New York State Route 52

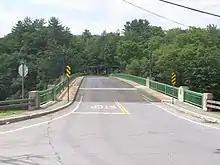
The Narrowsburg–Darbytown Bridge, the western terminus of NY 52

The two routes soon bend eastward to a junction where NY 52 turns northward on a county-maintained roadway. Now co-designated as CR 111, NY 52 bends northeast through Tusten, remaining a two-lane rural roadway as it climbs slightly out of the river valley. The surrounding landscape is mostly forested, with occasional farm clearings. A mile from that junction, NY 52 and CR 111 reach the small hamlet of Lava, crossing the northern terminus of CR 25 (Eckes Road). Continuing northeast out of Lava, the two routes continue past Beaver Pond and then descend into the Tenmile River valley. A short distance later, NY 52 crosses into the town of Cochecton, where CR 111 terminates and NY 52 becomes concurrent with CR 112.